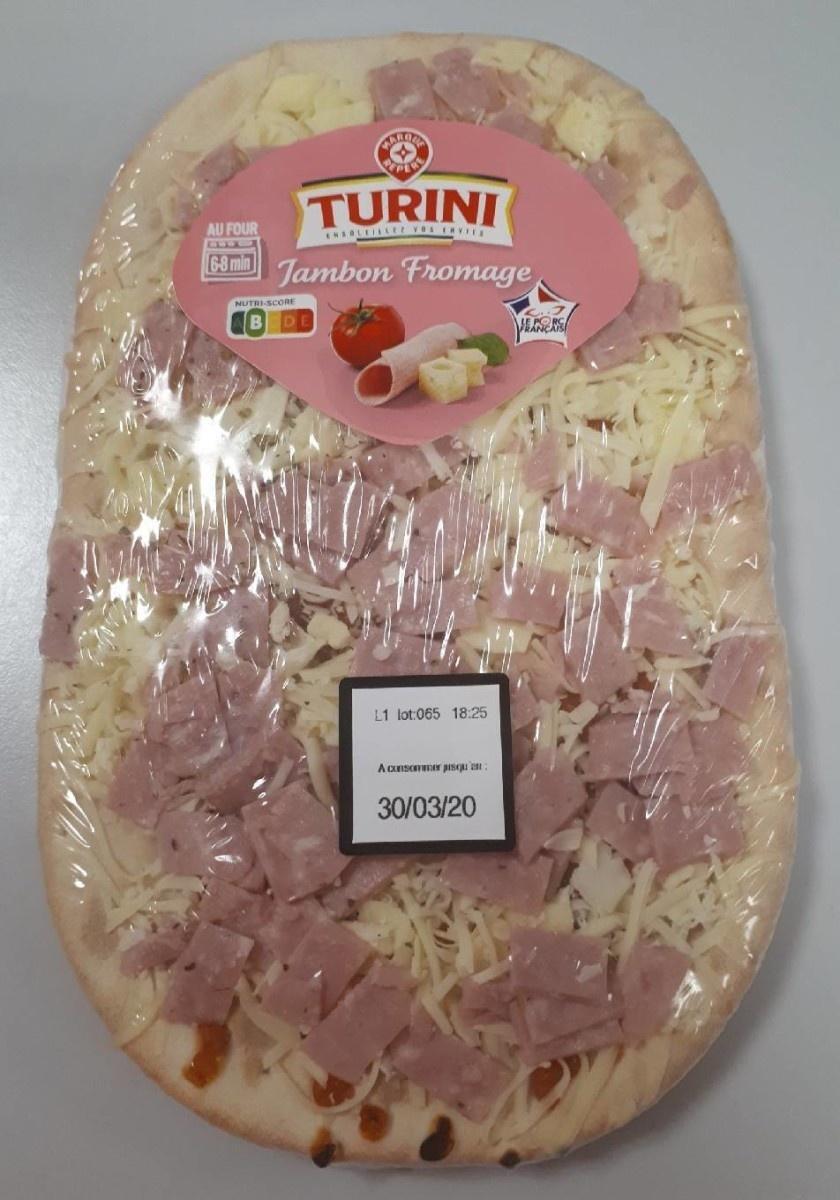
Nutri-Score label: nutriscore-b